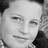
Emotion: neutral